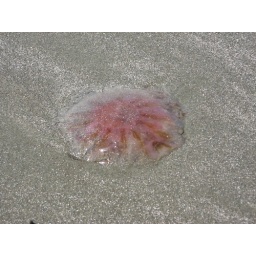
Jellyfish in the sand on the beach - Bull Island, Cape Romain National Wildlife Refuge